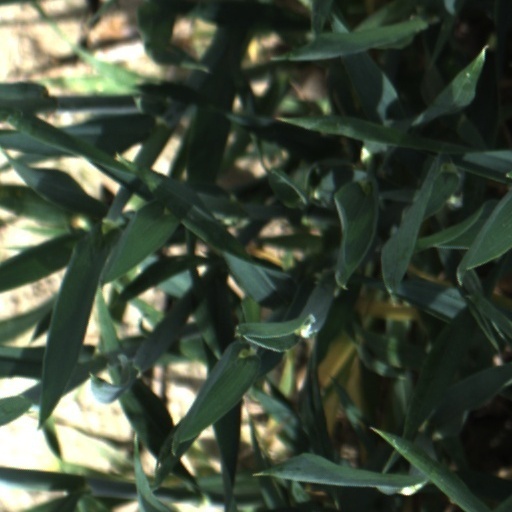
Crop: wheat